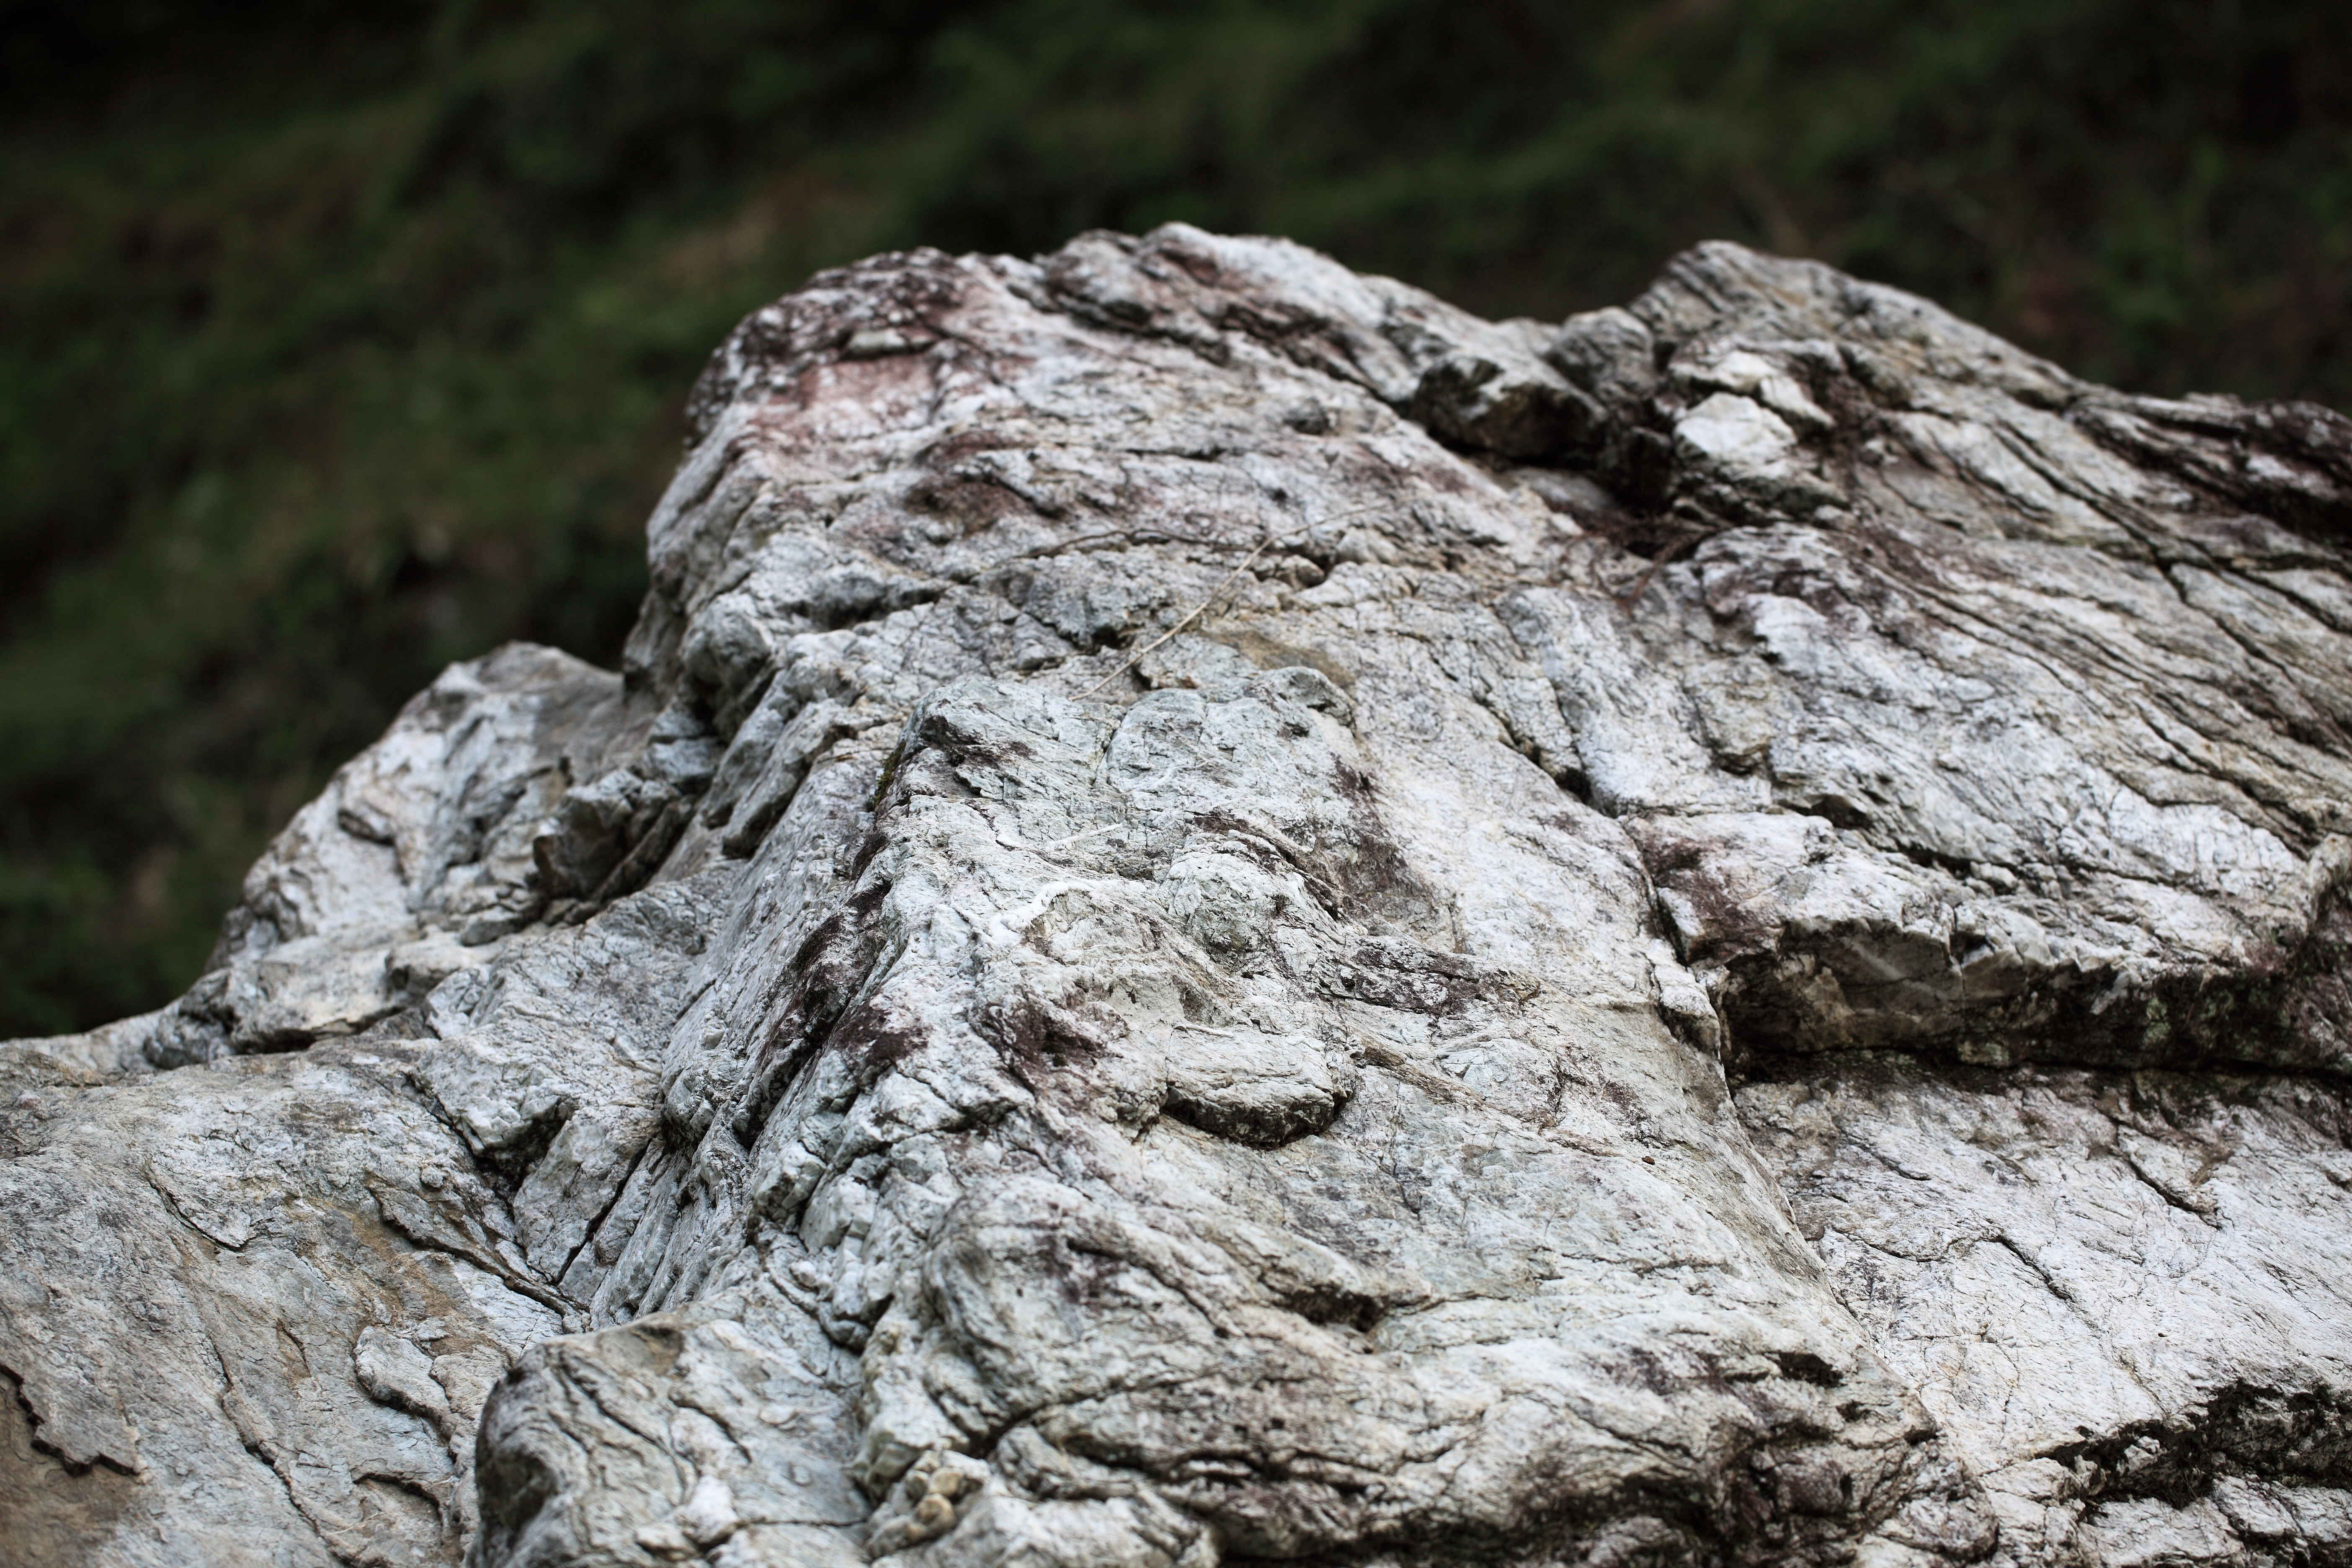
tree, nature, rock, wood, trunk, high, soil, terrain, material, ridge, rocks, geology, outcrop, boulder, 5d, hires, markii, hi, res, resolution, saitama, chichibu, bedrock, chichibukegonnotaki, igneous rock, woody plant